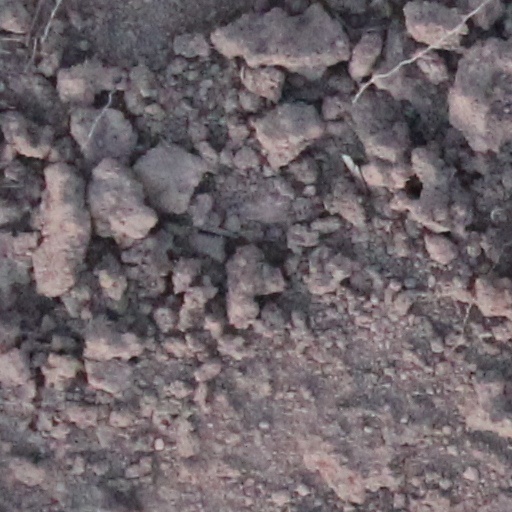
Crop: wheat